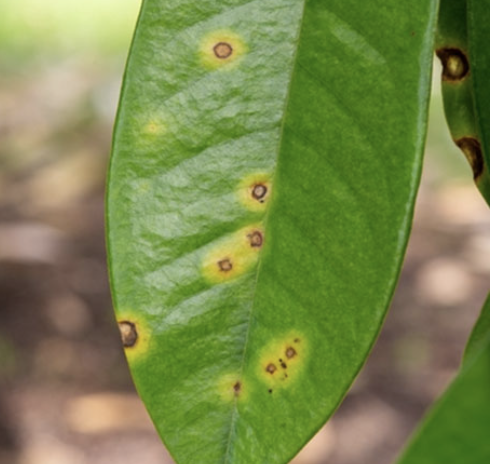
Label: canker_disease